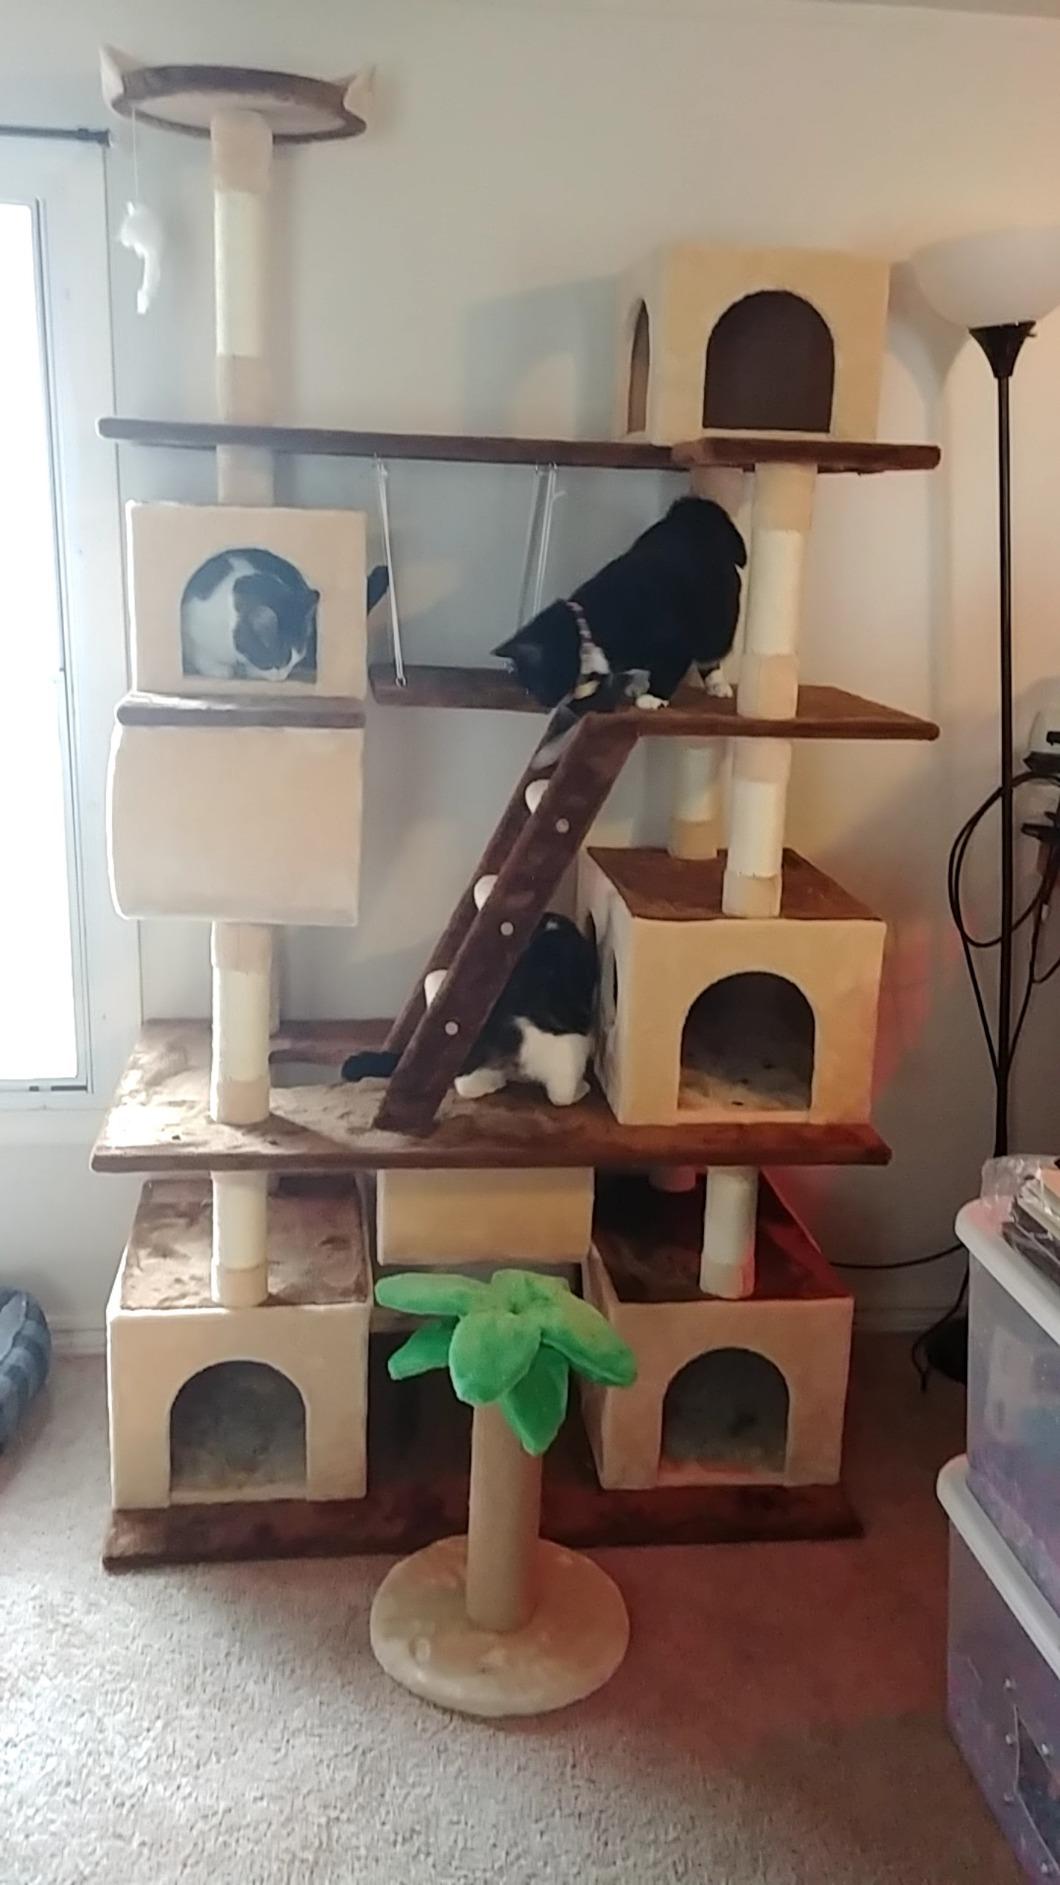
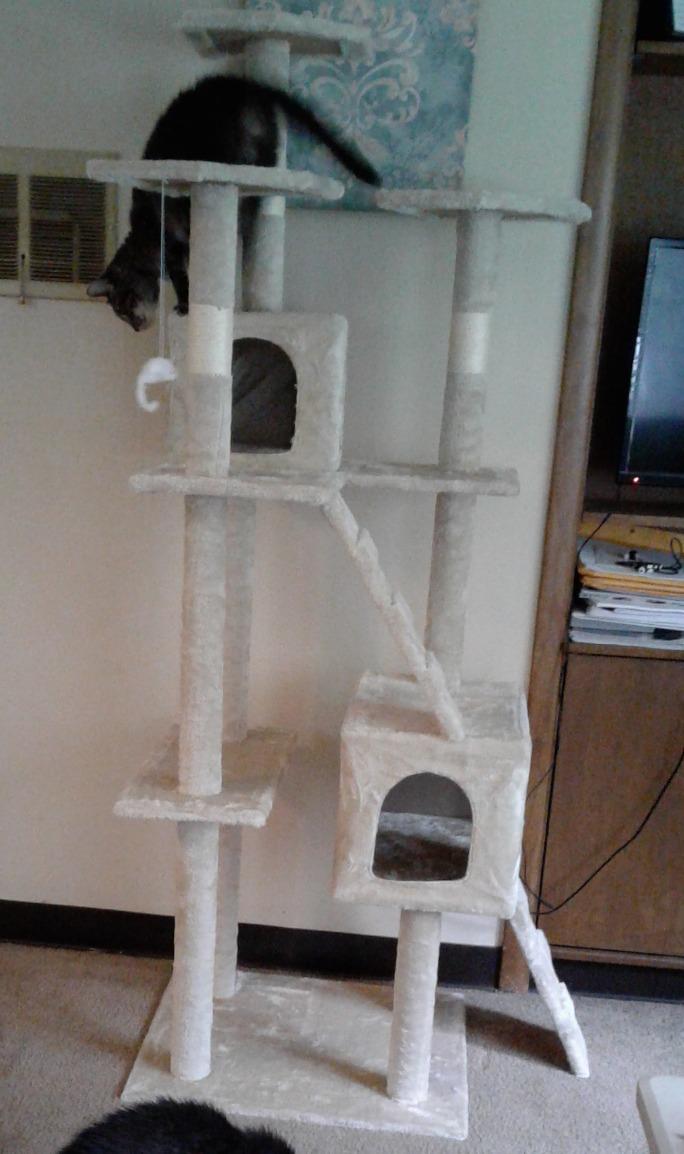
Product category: items_cat tree
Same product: no